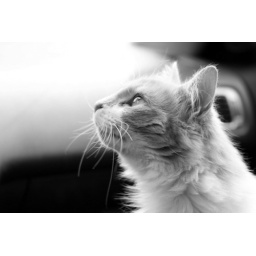
cat in car 2